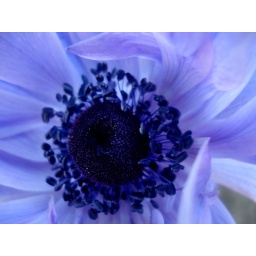
A macro of a gorgeous blue flower in the garden. &lt;b&gt;Note:&lt;/b&gt; Photoshop was not used to enhance any colours